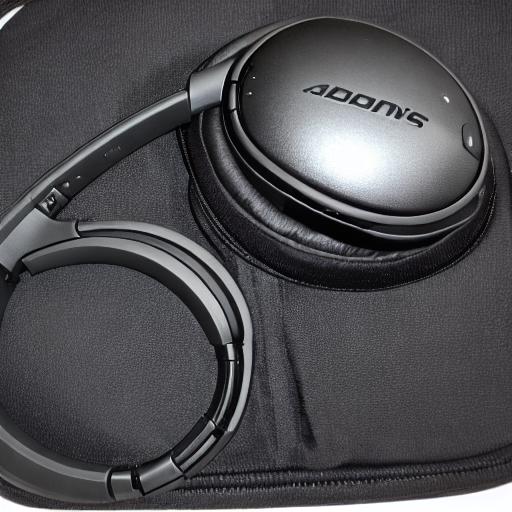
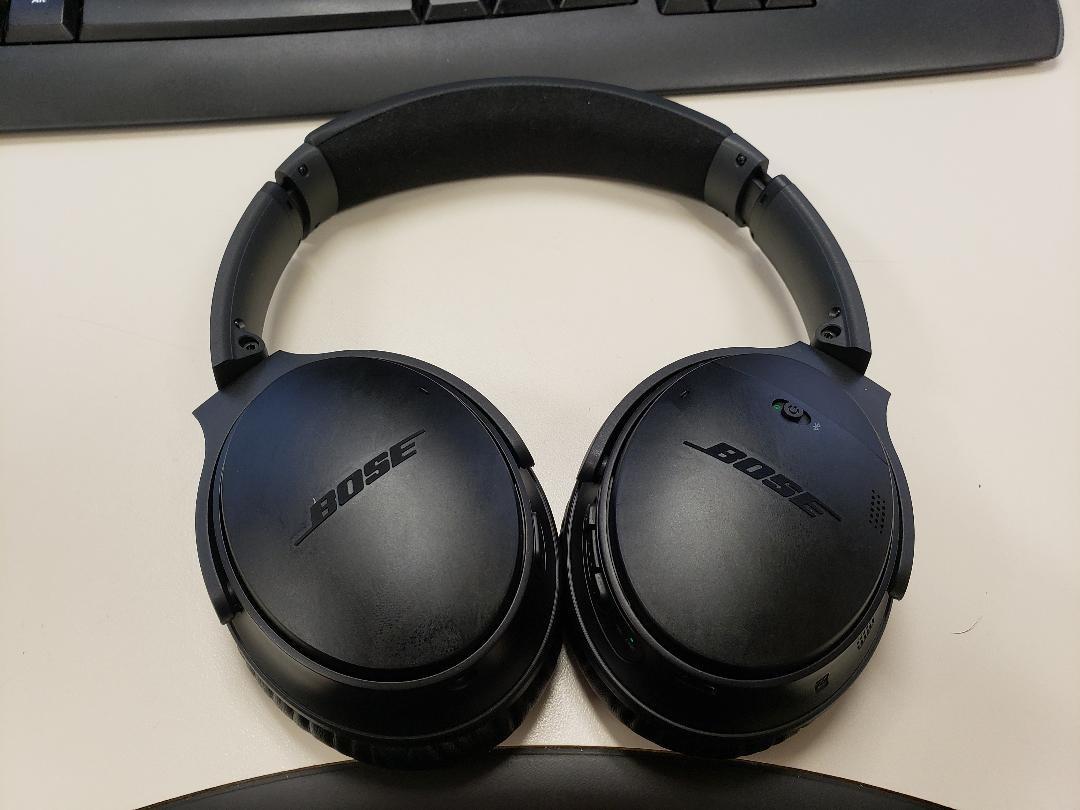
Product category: headphones
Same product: no